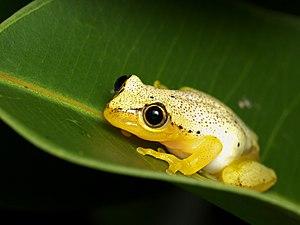
Heterixalus punctatus est une espèce d'amphibiens de la famille des Hyperoliidae.